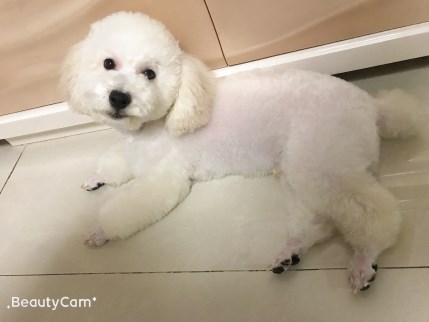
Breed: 3083-n000117-Bichon_Frise